TGIF (TV programming block)

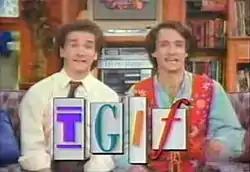
Larry Appleton (Mark Linn-Baker) and Balki Bartokomous (Bronson Pinchot) during an interstitial for TGIF (1989)

During the inaugural season of the format, the "TGIF" logo was only featured at the start of every hosted segment, appearing in a design where each letter was encased in a tall gray box (as pictured to the right); the boxes would flip in at the bottom of the screen, stand still for a few seconds, and then turn out. One of the animated mice from the "TGIF" title sequences was featured on some weeks within the live-action host segments, and was introduced by the actors as the lineup's mascot, known as "Friday the Mouse". Custom bumpers would appear after the final scene of each program, where normally a short cut of the show's title logo and theme would play, denoting the final commercial break.